Hainan eastern ring high-speed railway

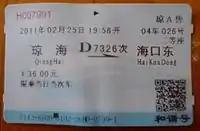
Ticket

The railway runs from the Haikou Railway Station to Sanya Railway Station, although many trains terminate at Haikou East Railway Station. The total length of the route is , and will contain 10 pairs of trains traveling per day.